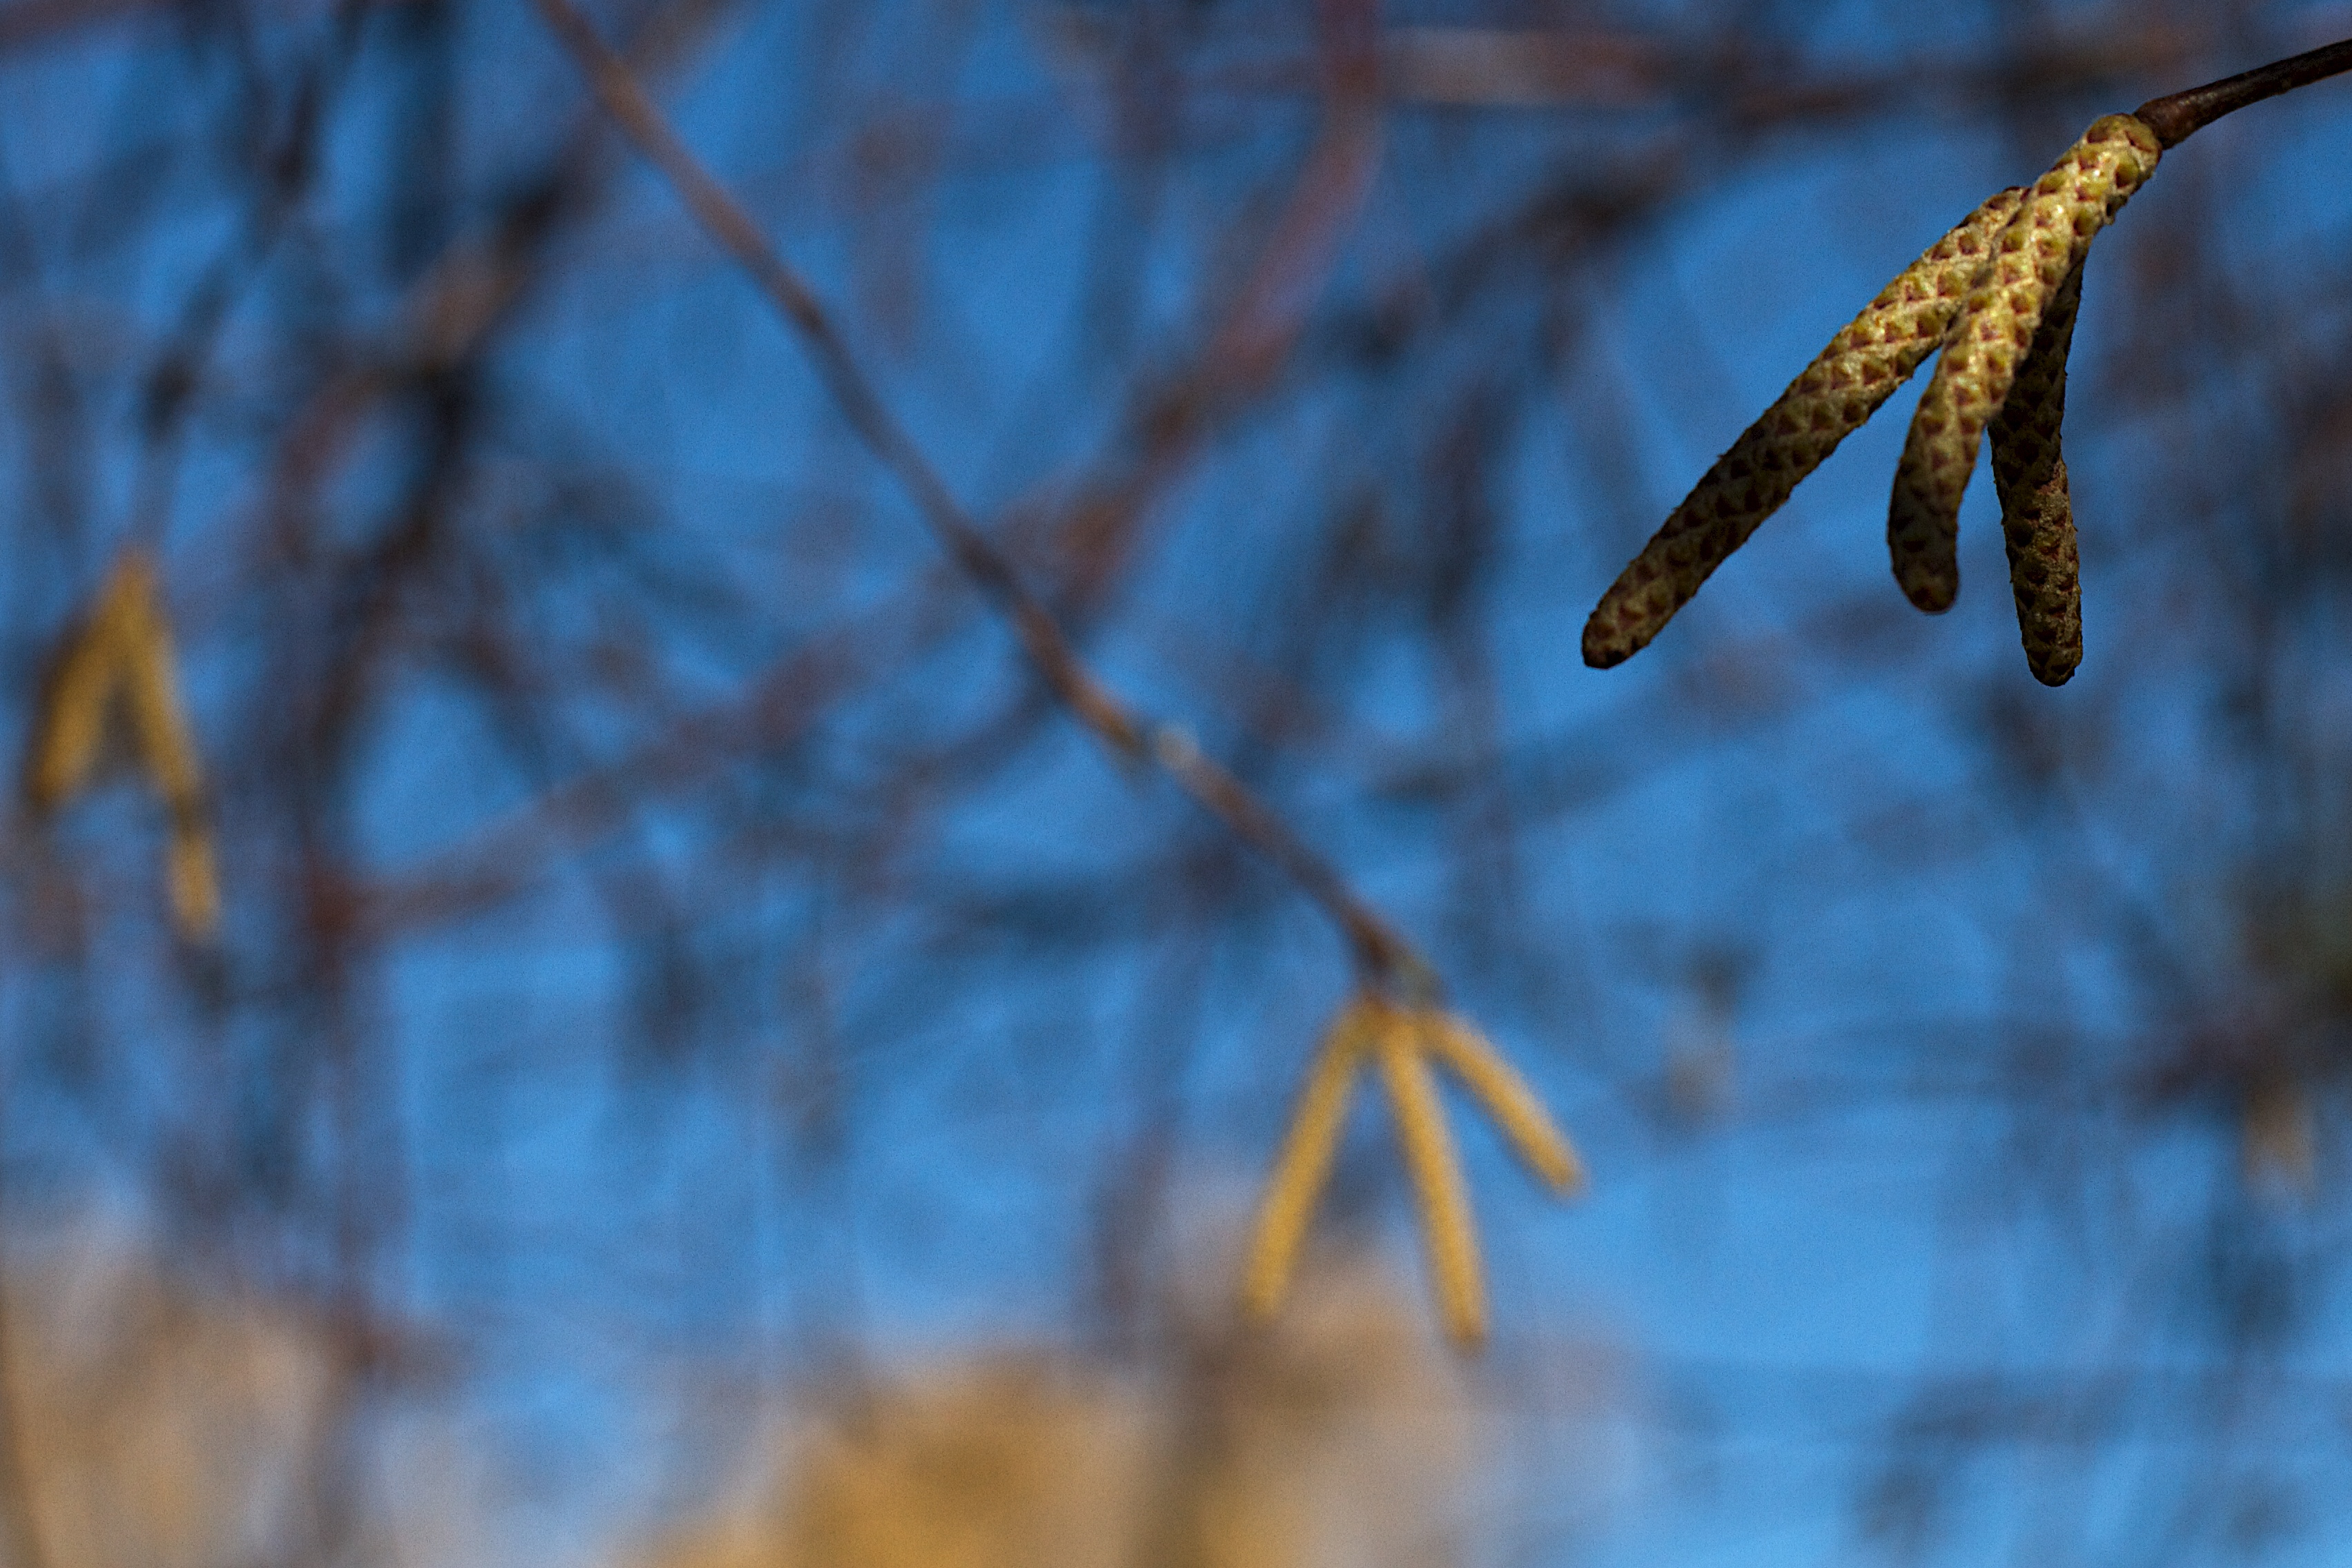
tree, nature, grass, branch, snow, winter, plant, sunlight, morning, leaf, flower, frost, ice, reflection, autumn, weather, blue, flora, season, twig, close up, 2015365, freezing, macro photography, woody plant